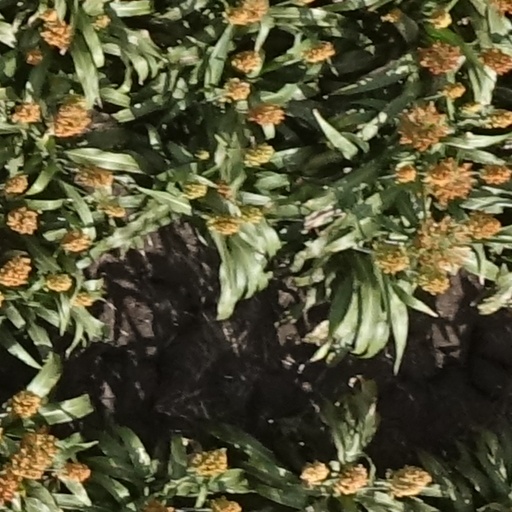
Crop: sorghum